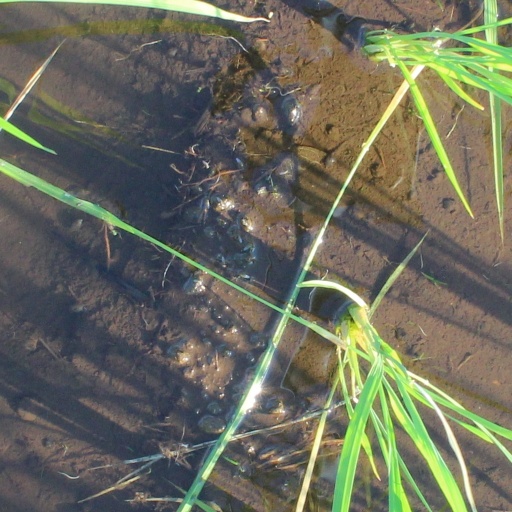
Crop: rice